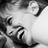
Emotion: happy